Check (pattern)

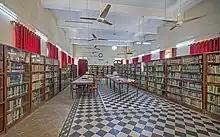
Former Freemason lodge containing checkered flooring

The black-and-white checkerboard pattern is heavily featured within the music genre and subculture ska and the mod subculture. The popularisation of this pattern in ska dress is attributed to the racial roots of the genre due to its symbolic representation of the two-tone era, a ska subgenre that emerged in the late 70s and popularised in the United Kingdom in the late 80s. This is because the black and white squares in a check pattern were seen as fusing black and white culture, a notion that constituted the basis for much of the two-tone era of ska music. Some of the most popular garments worn to represent ska are checkerboard Vans shoes, check fedoras, check overalls and check ties.